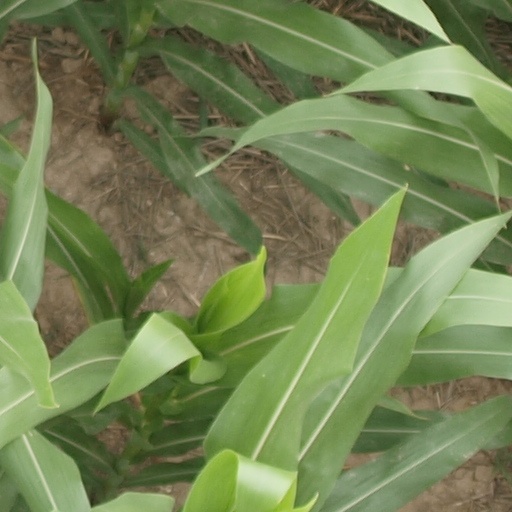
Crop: maize; corn